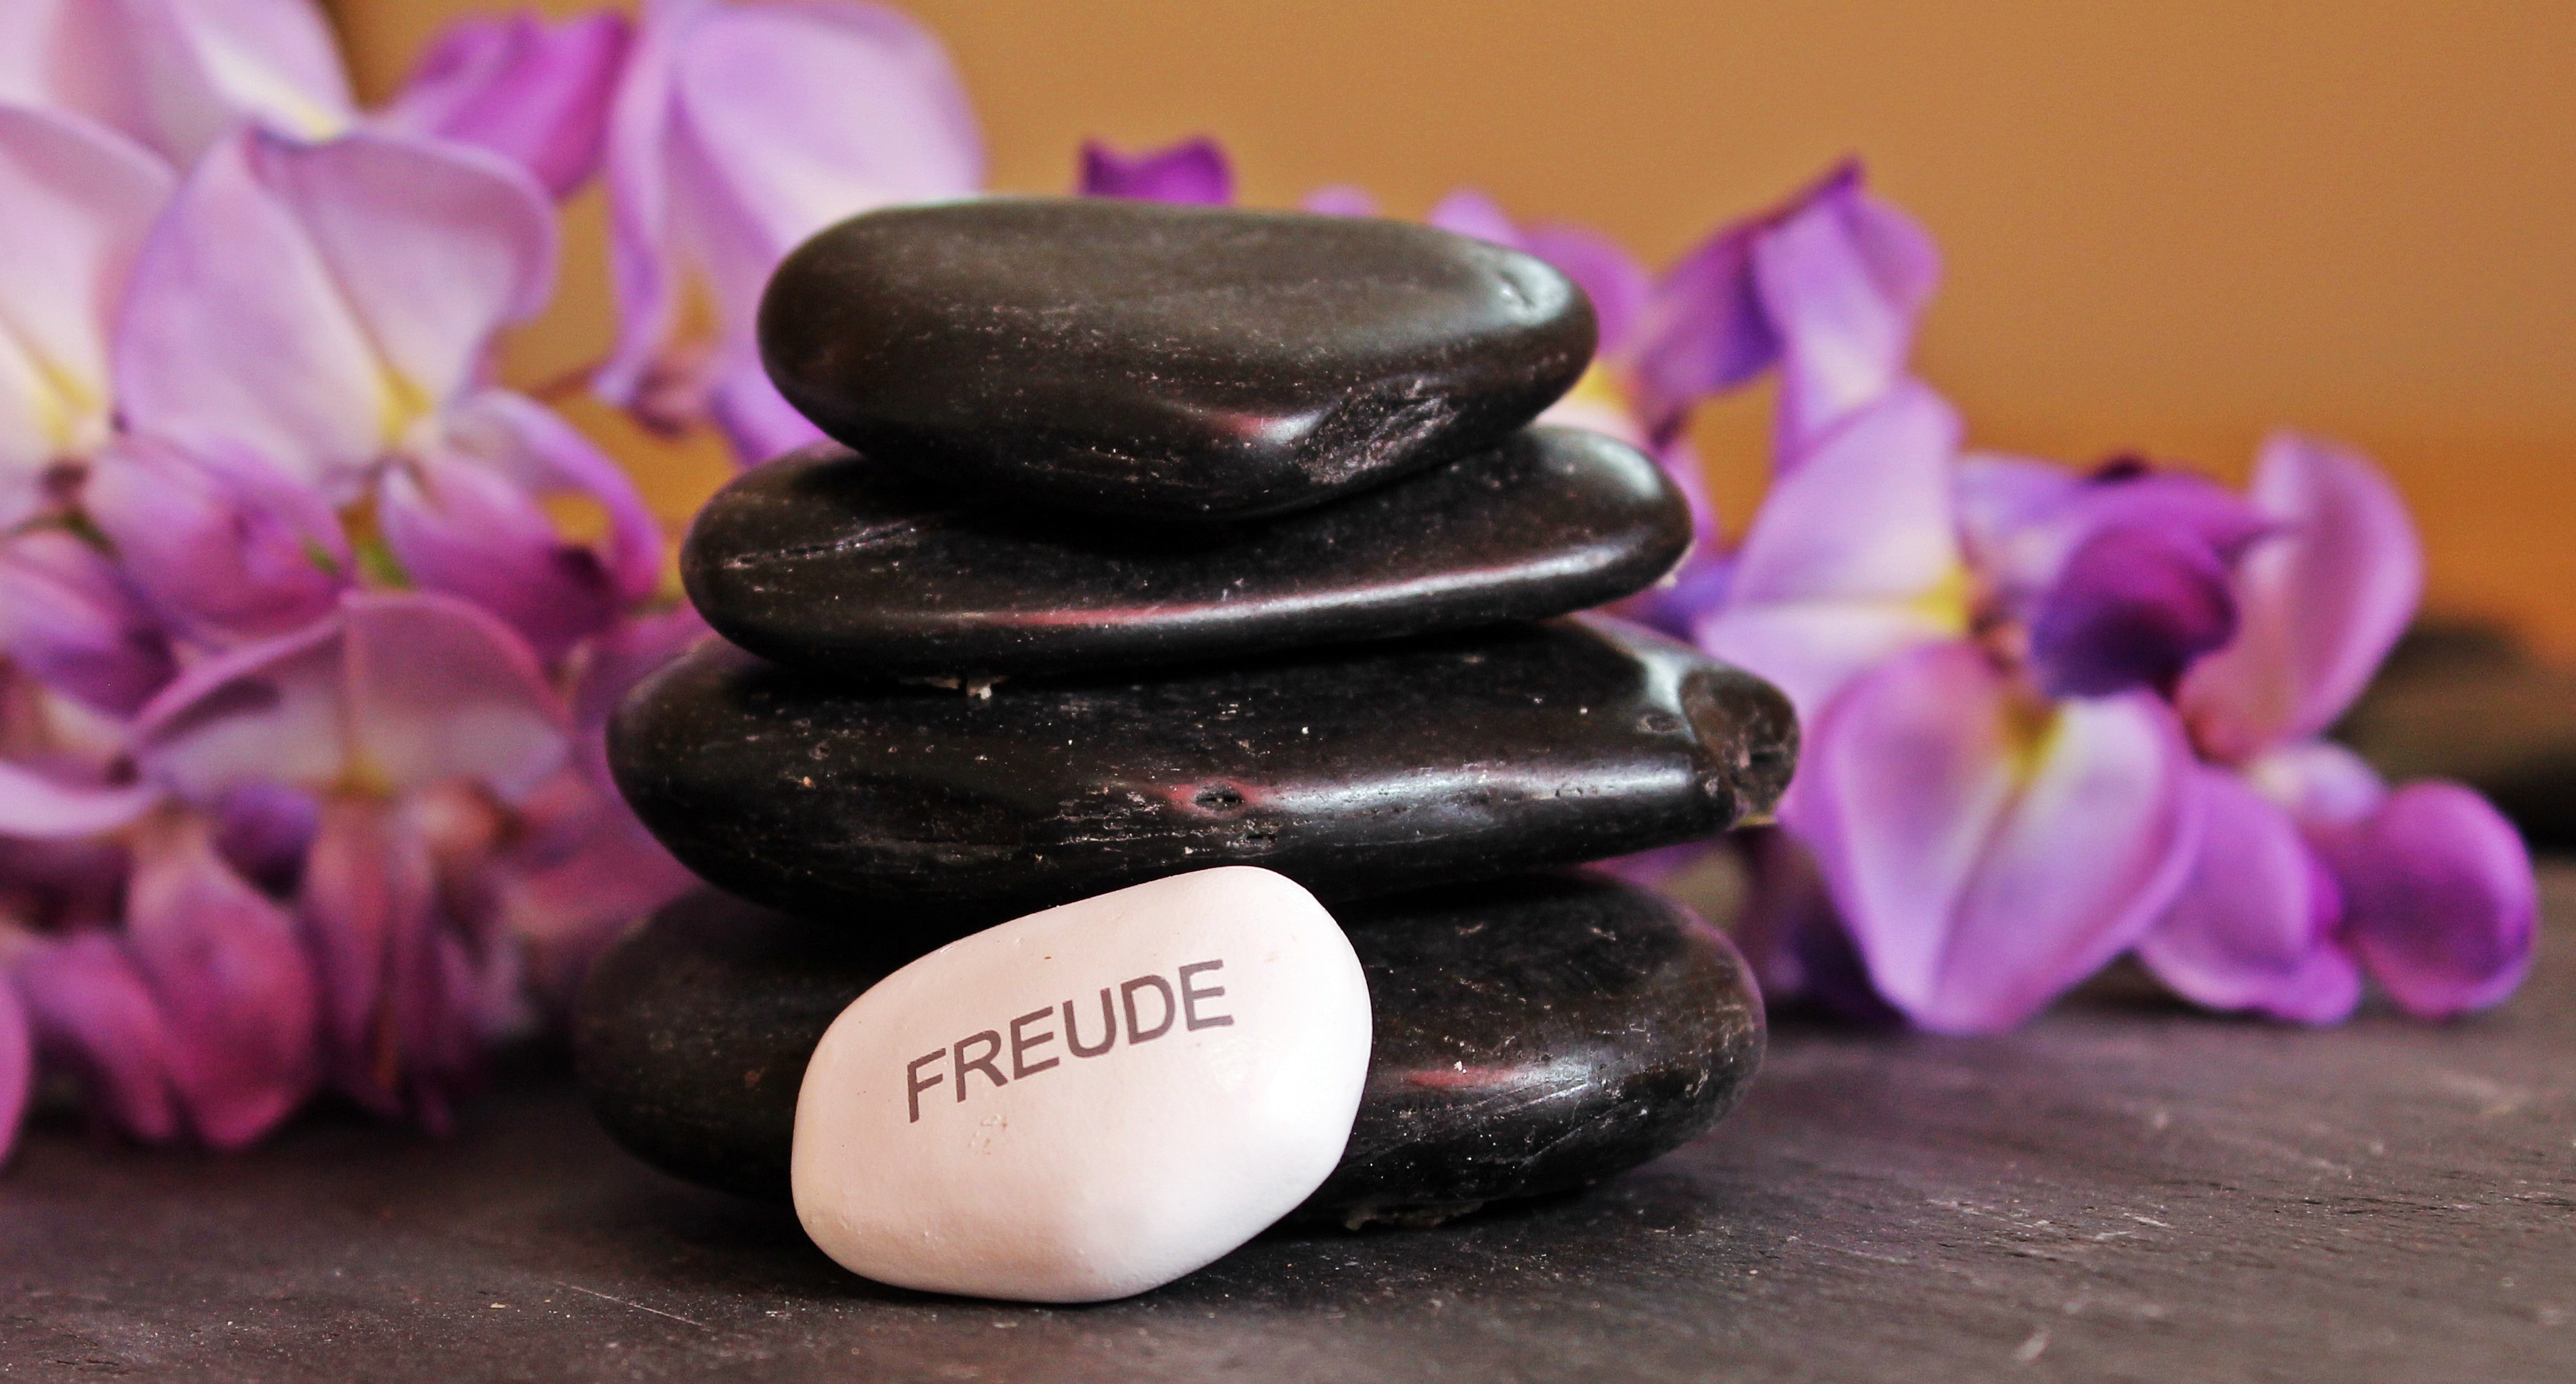
flower, purple, petal, decoration, food, tower, balance, black, pink, chocolate, dessert, cuisine, cake, zen, deco, flowers, stone tower, purple flowers, stones, relaxation, background, meditation, icing, pebbles, stacked, decorative, violet, joy, silent, purple flower, sweetness, emotion, layered, wellness, macro photography, flavor, violet flower, scripture joy, stone joy